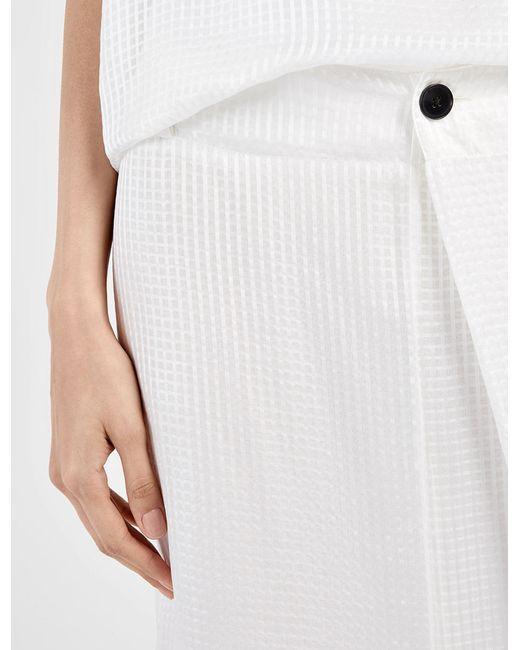
Weißes Oberteil und Hose mit Waffelstruktur und schwarzem Knopf